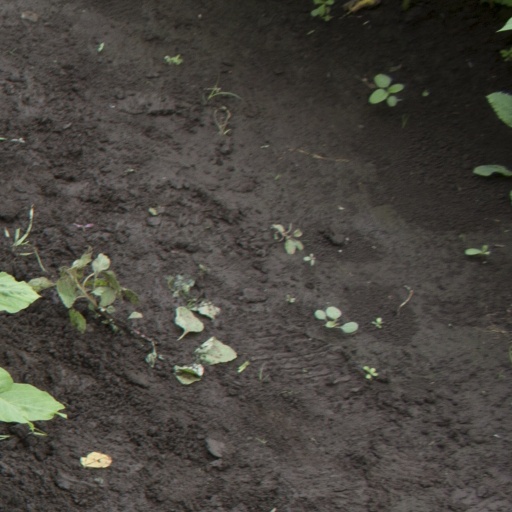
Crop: soybean